Les Identitaires

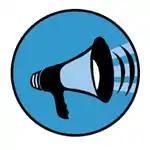
Logo of Novopress

The youth wing of Bloc Identitaire, called in France Génération identitaire, or Identity Generation, expanded to other European states soon after its creation in 2012, including "Generazione Identitaria" in Italy and "Identitäre Bewegung" in Germany and Austria. Other youth wings are also present in the Czech Republic, the Netherlands, Belgium, Slovenia, Hungary, and the United Kingdom and Ireland. France banned Generation Identity in March 2021.